Battle of the Yser

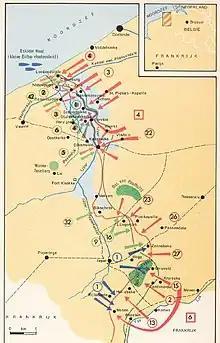

Part of northern France and north Belgium from the Pas-de-Calais to the Scheldt estuary had been known as Flanders since the eleventh century. West of a line between Arras and Calais in the north of France lie chalk downlands covered with soil sufficient for arable farming, and east of the line the land declines in a series of spurs into the Flanders plain. By 1914, the plain was bounded by canals linking Douai, Béthune, Saint-Omer and Calais. To the south-east, canals run between Lens, Lille, Roubaix and Kortrijk, the Lys river from Kortrijk to Ghent and to the north-west lies the sea. The plain is almost flat, apart from a line of low hills from Cassel, east to Mont des Cats (Katsberg), Zwarteberg (Mont Noir), Rodeberg (Mont Rouge), Scherpenberg and Kemmelberg (Mount Kemmel). From Kemmel, a low ridge lies to the north-east, declining in elevation past Ypres through Wijtschate (Wytschaete), Geluveld (Gheluvelt) and Passendale (Passchendaele), curving north then north-west to Diksmuide where it merges with the plain. A coastal strip about wide is near sea level and fringed by sand dunes. Inland the ground is mainly meadow, cut by canals, dykes, drainage ditches and roads built up on causeways. The Lys, Yser and the upper Scheldt have been canalised and between them the water level underground is close to the surface, rises further in the autumn and fills any dip, the sides of which then collapse. The ground surface quickly turns to a consistency of cream cheese and on the coast troop movements were confined to roads, except during frosts.